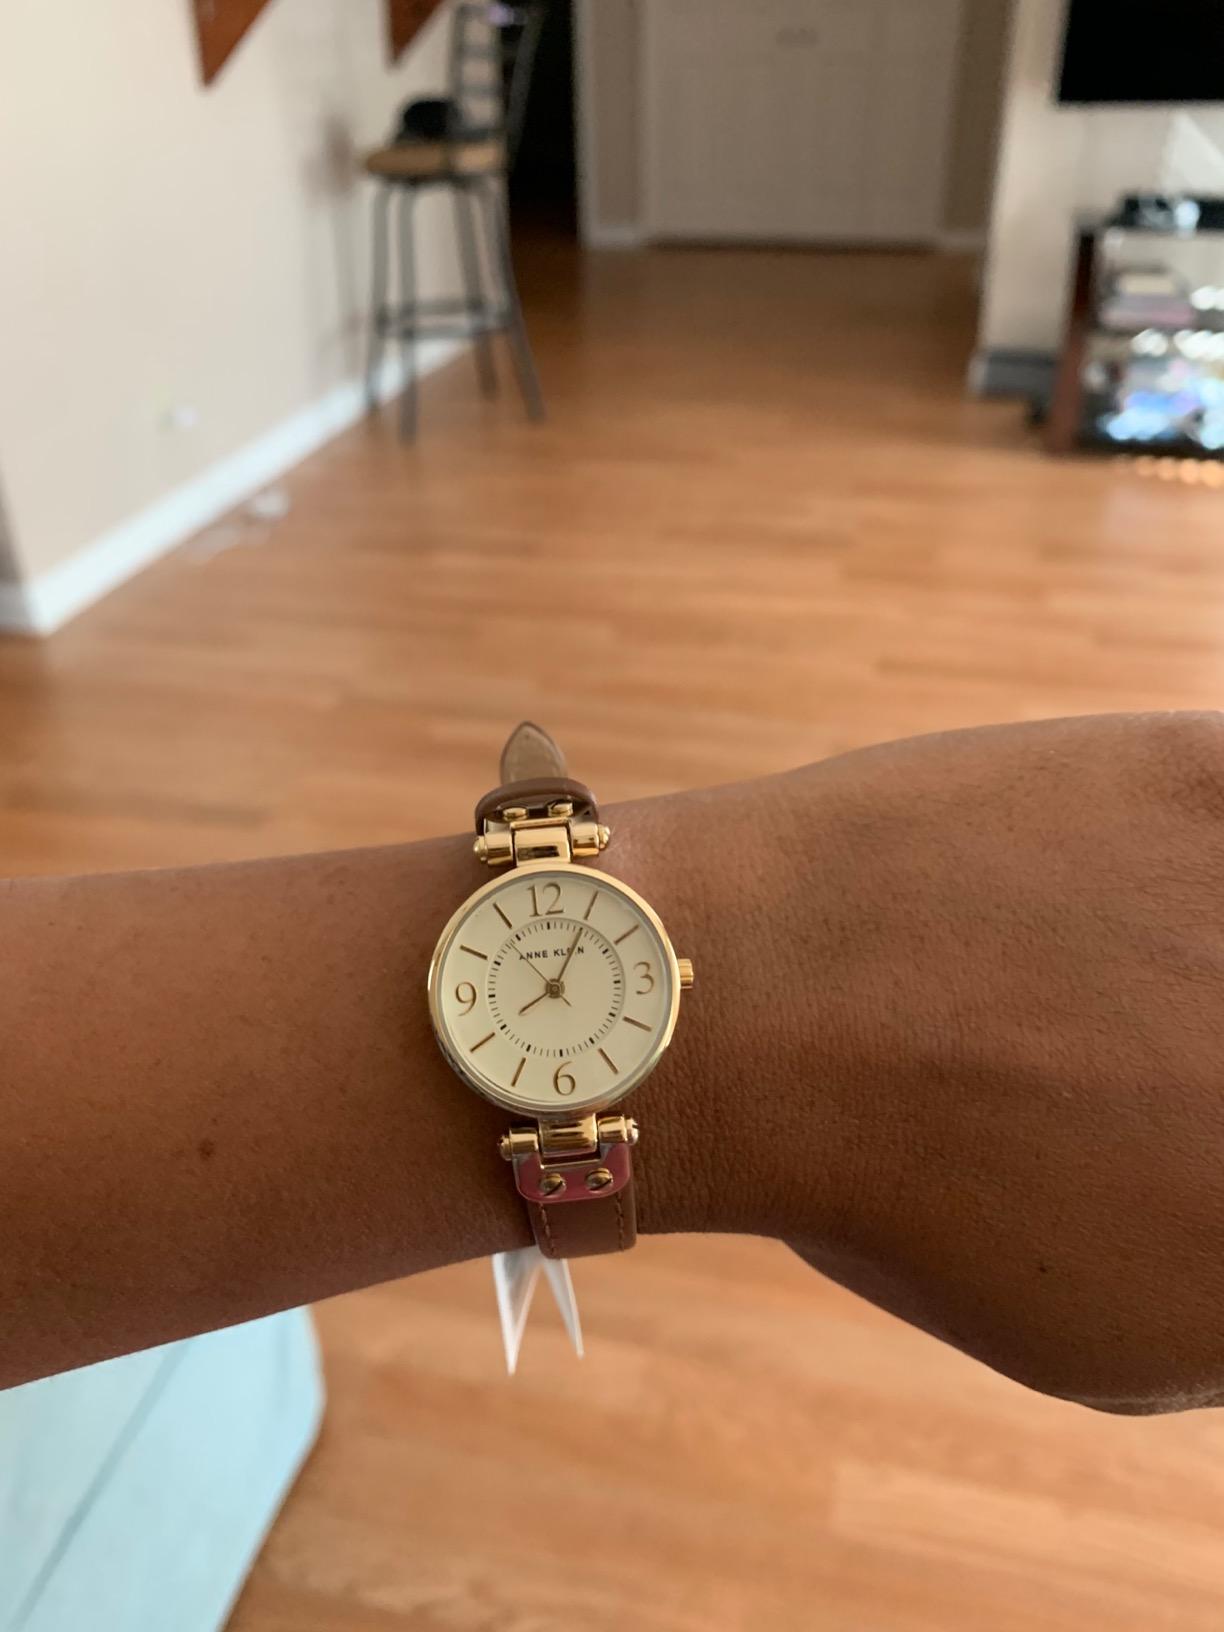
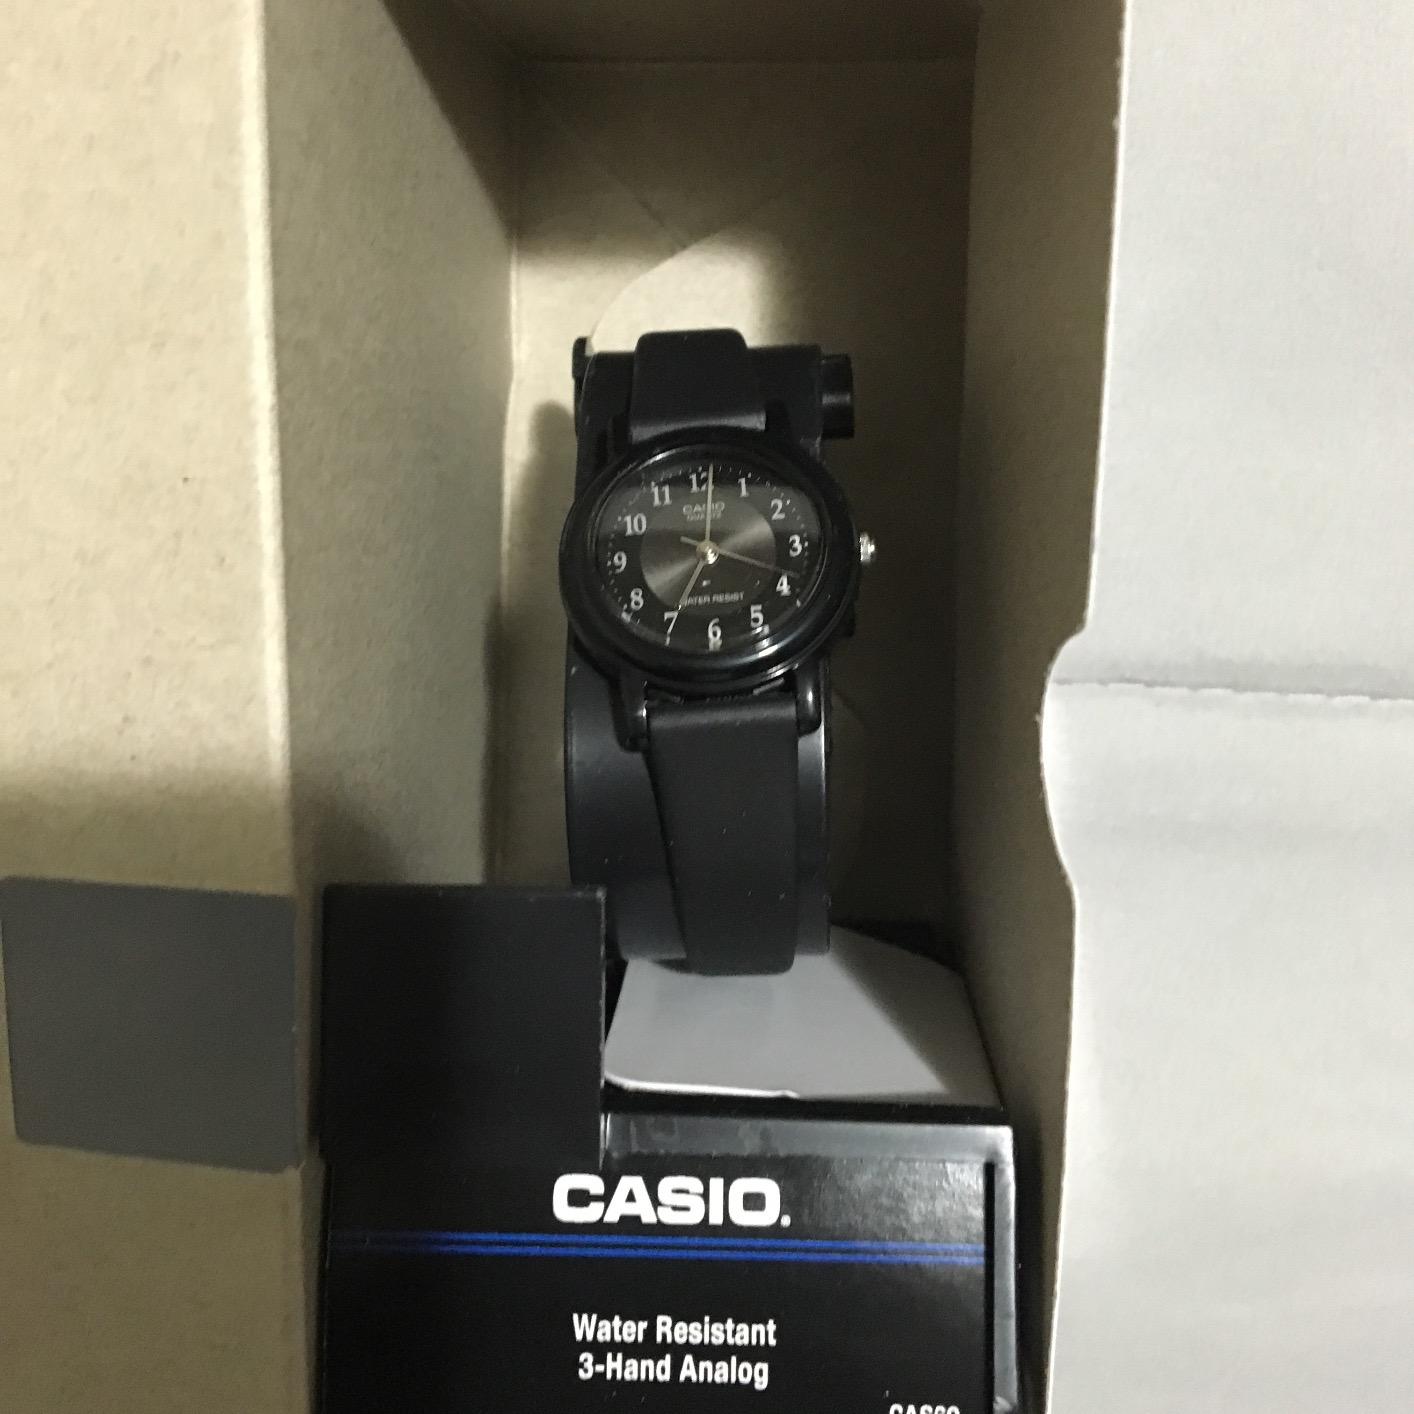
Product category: accessories_watch
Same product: no